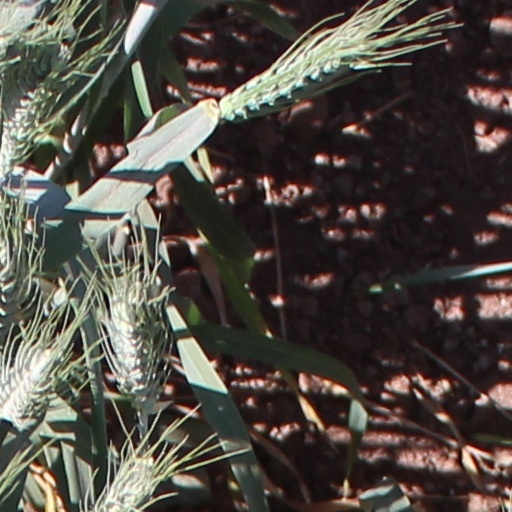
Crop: wheat